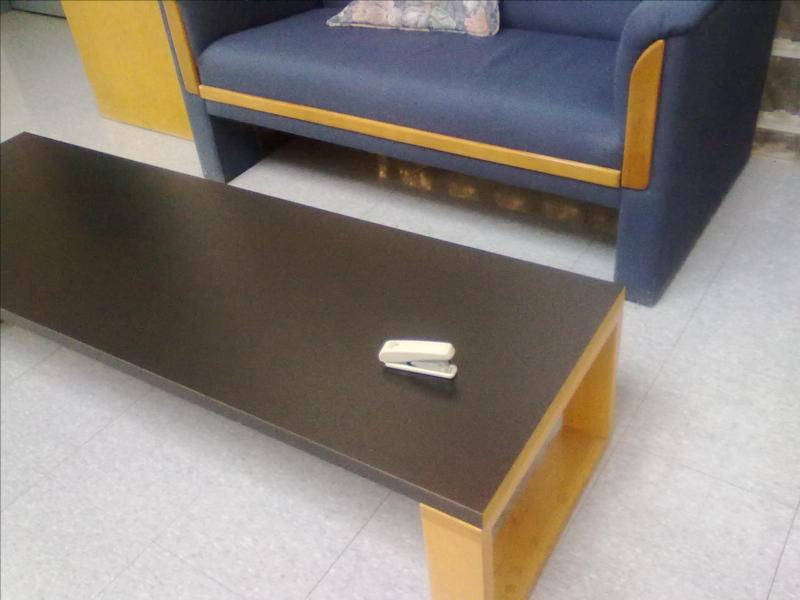
question: ソファーは何色ですか？
answer: 青色

question: ソファーには誰か座っていますか？
answer: 誰も座っていない

question: ソファーはいくつありますか？
answer: 1つ

question: テーブルは何色ですか？
answer: 黒色

question: テーブルはいくつありますか？
answer: 1つ

question: テーブルの上には何がありますか？
answer: ホッチキス

question: ホッチキスはいくつありますか？
answer: 1つ

question: ホッチキスは何色ですか？
answer: 白色